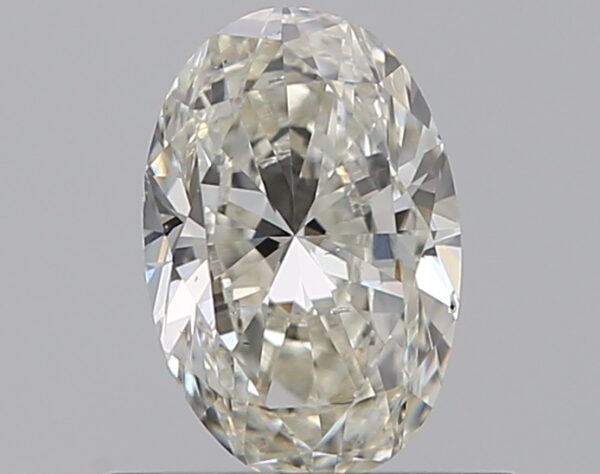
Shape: oval
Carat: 0.5
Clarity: SI1
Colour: J
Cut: GD
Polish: VG
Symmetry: F
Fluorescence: M
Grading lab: GIA
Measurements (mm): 6.25 x 4.16 x 2.62